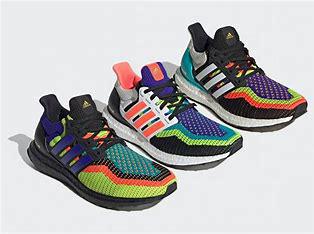
Brand: Adidas
Model: Ultra Boost